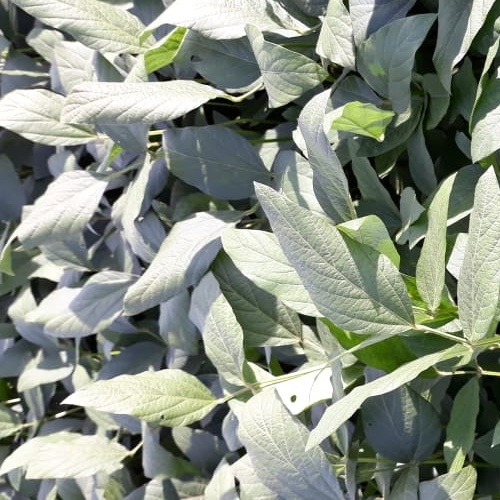
Label: Diabrotica_speciosa